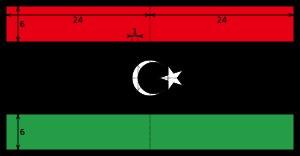
Le drapeau de la Libye reprend, depuis la guerre civile de 2011, le drapeau du Royaume de Libye de 1951.